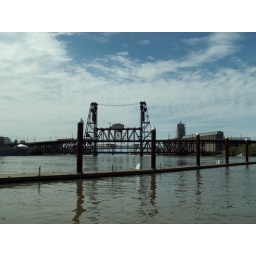
Coolest bridge in the city. You can cross it on bike, car, tram, train, walking etc.